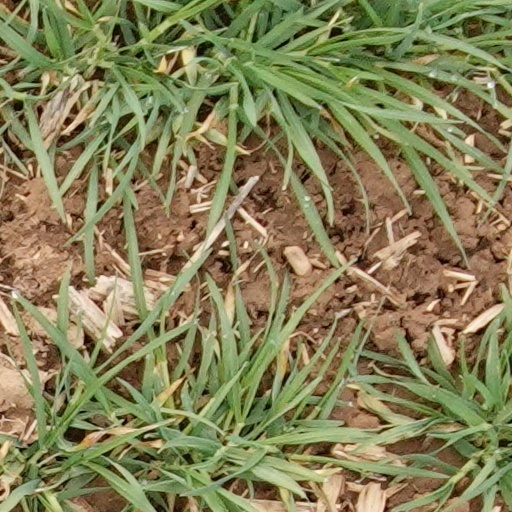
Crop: wheat